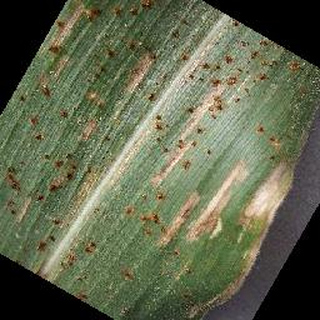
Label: corn_cercospora_leaf_spot